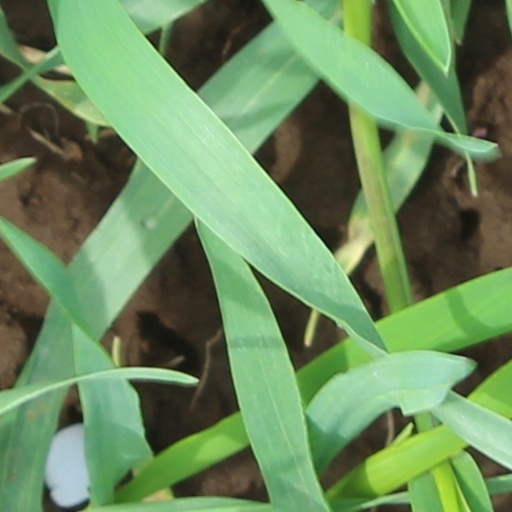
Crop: wheat